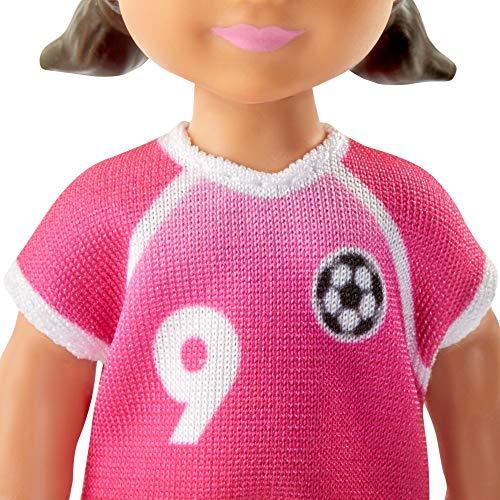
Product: Barbie Doll
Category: Toys & Games | Dolls & Accessories | Dolls
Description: Through hard work, strength, and determination, Barbie Soccer Coach doll leads her team to a well-earned trophy What a competition.
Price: $19.99
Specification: ProductDimensions:8.5x2.8x12.8inches|ItemWeight:11ounces|ShippingWeight:11ounces(Viewshippingratesandpolicies)|ASIN:B07XD6DXBW|Itemmodelnumber:GLM47|Manufacturerrecommendedage:36months-6years